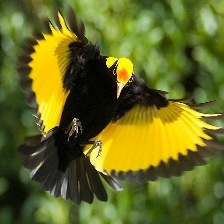
Species: REGENT BOWERBIRD
Scientific name: SERICULUS CHRYSOCEPHALUS